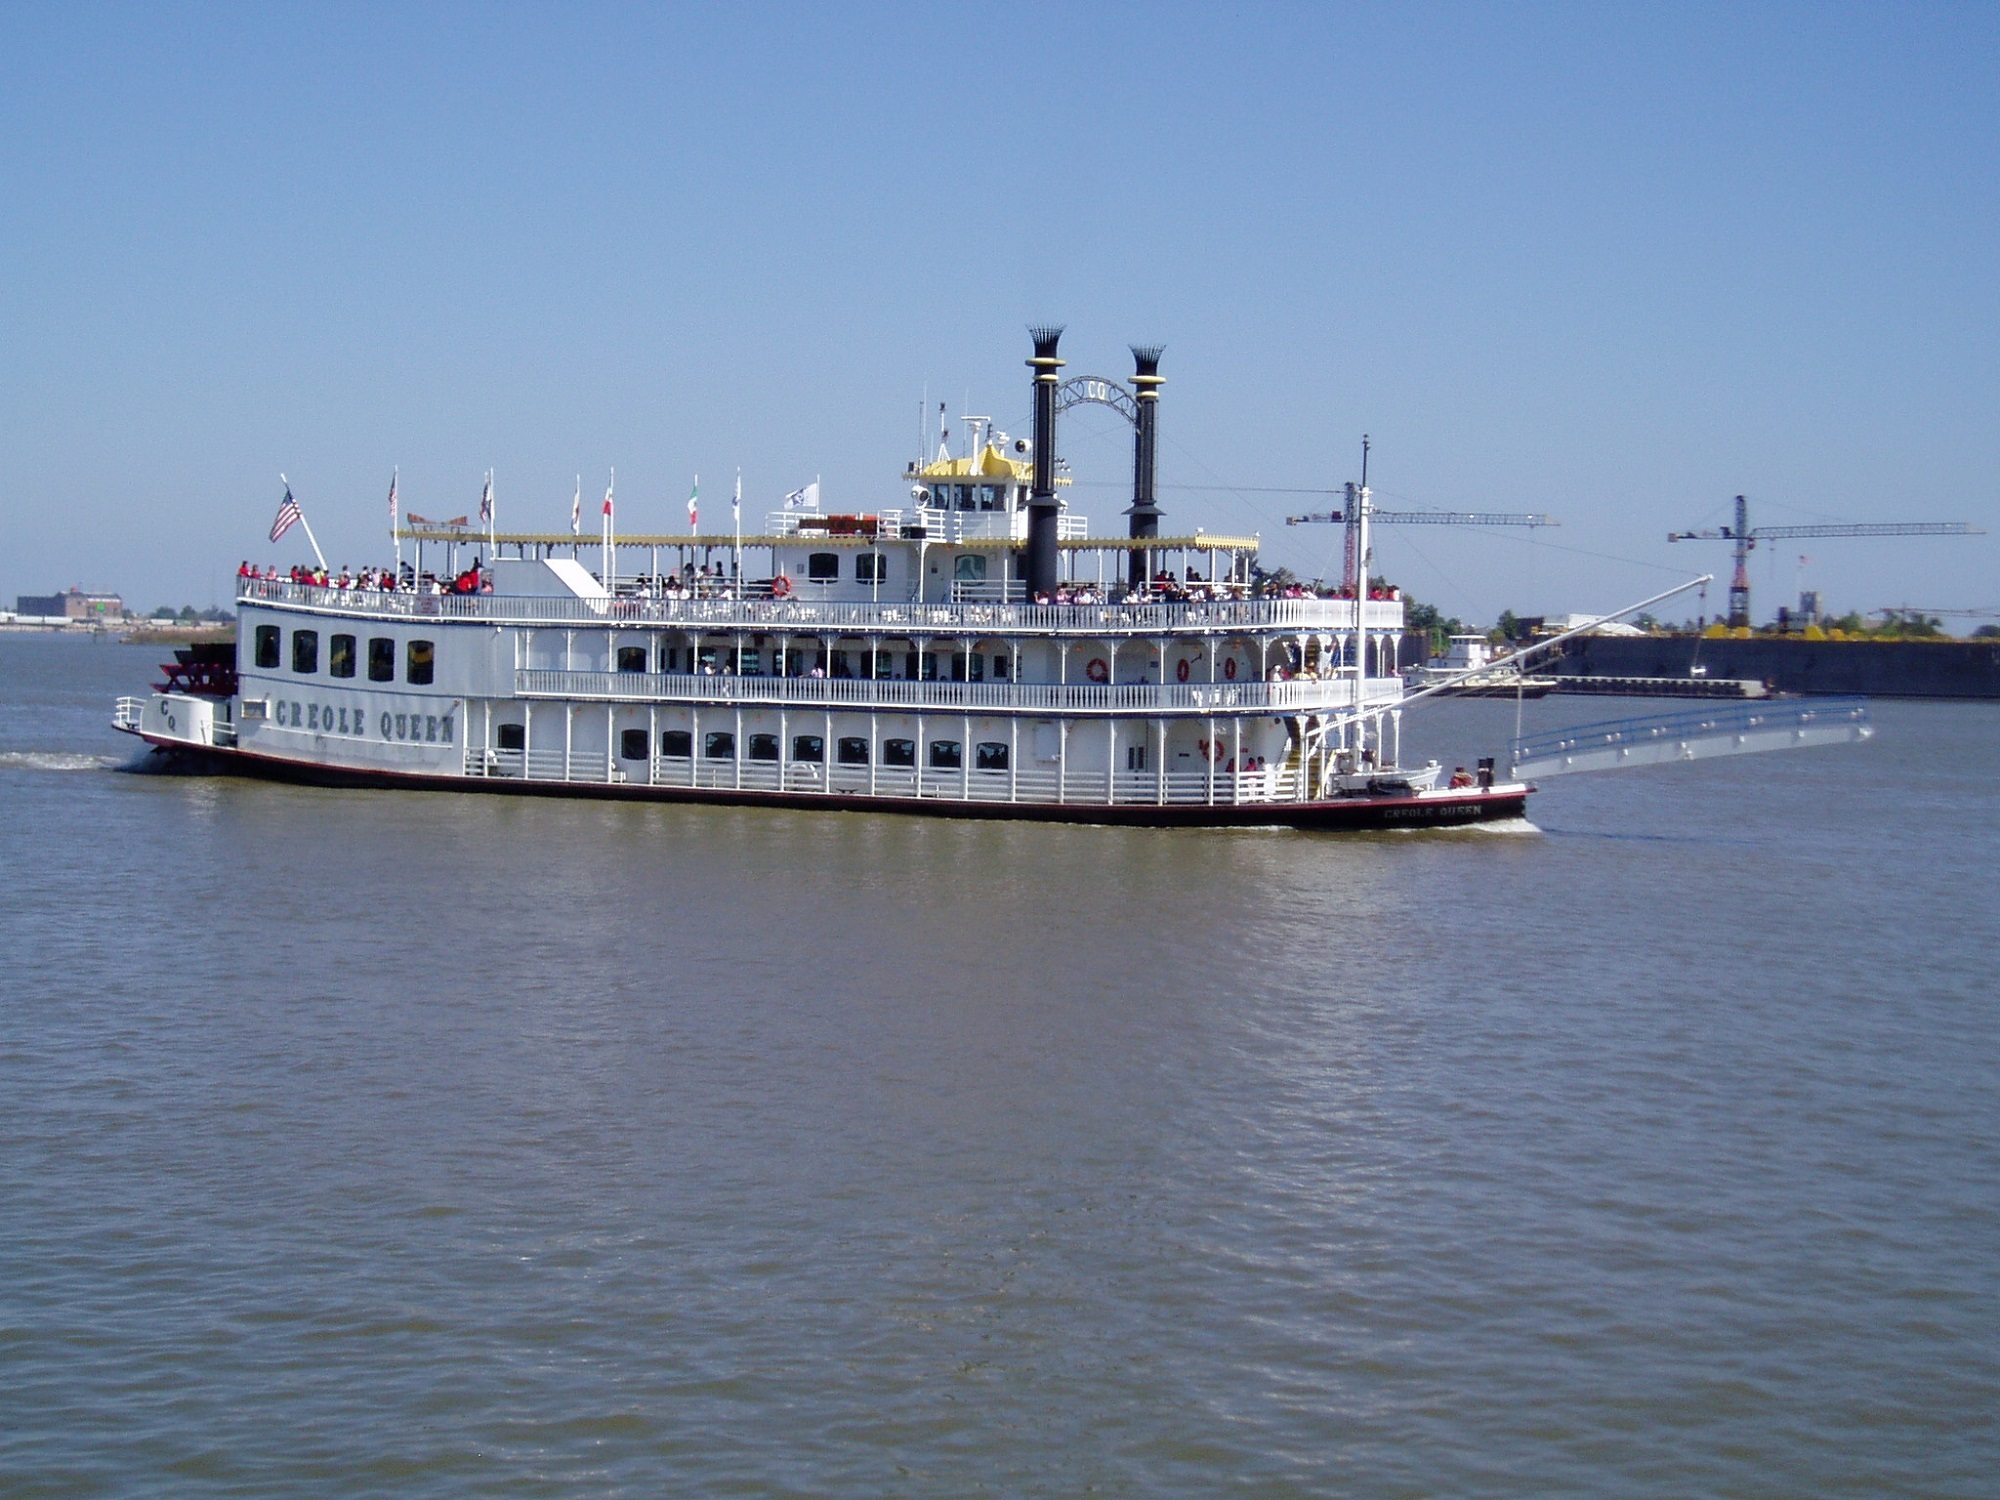
sea, boat, steam, river, ship, vacation, tourist, travel, transportation, vessel, vehicle, harbor, cargo ship, cruise, ferry, nautical, marine, channel, paddlewheeler, steamship, watercraft, steamboat, steam boat, passenger, motor ship, passenger ship, freight transport, ocean liner